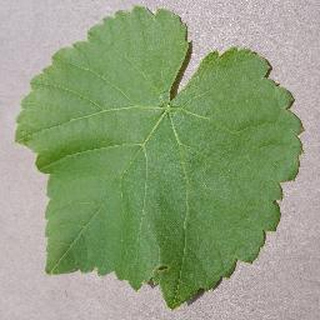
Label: healthy_grape